Bas-Saint-Laurent

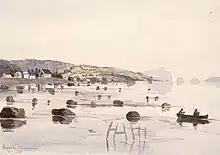
Mouth of Rimouski River and the village in 1840

After reaching its peak in the middle of the 20th century due to the strong natality and a reduction of child mortality, the population of Bas-Saint-Laurent has declined over the last 50 years. This is not unique to the region, as the population living on the south shore of the estuary, in the regions of Côte-du-Sud, Bas-Saint-Laurent and Gaspésie, proportionally declined from 9.3 to 5.4% of the total population of Quebec between 1951 and 1991. This decline is due to structural issues like the rationalization of agriculture and the depletion of the forests, but also to rural flight and a declining birth rate since the 1960s.